Fairfield City Council

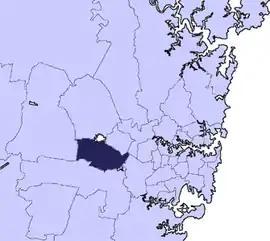
Location in Metropolitan Sydney

The Fairfield City Council is a local government area in the west of Sydney, in the state of New South Wales, Australia. The council was first incorporated as the "Municipal District of Smithfield and Fairfield" on 8 December 1888, and the council's name was changed to the "Municipality of Fairfield" in 1920, before being proclaimed a city in 1979. The City of Fairfield comprises an area of and as of the had a population of . The mayor of the City of Fairfield is Cr. Frank Carbone, the first popularly-elected independent mayor of Fairfield.